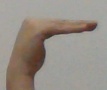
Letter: haa